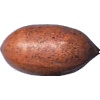
Label: nut_pecan